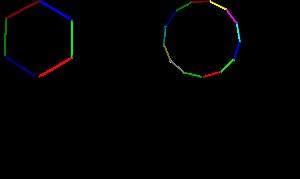
En géométrie fractale, la dimension fractale, D, est une grandeur qui a vocation à traduire la façon qu'a un ensemble fractal de remplir l'espace, à toutes les échelles. Dans le cas des fractales, elle est non entière et supérieure à la dimension topologique.